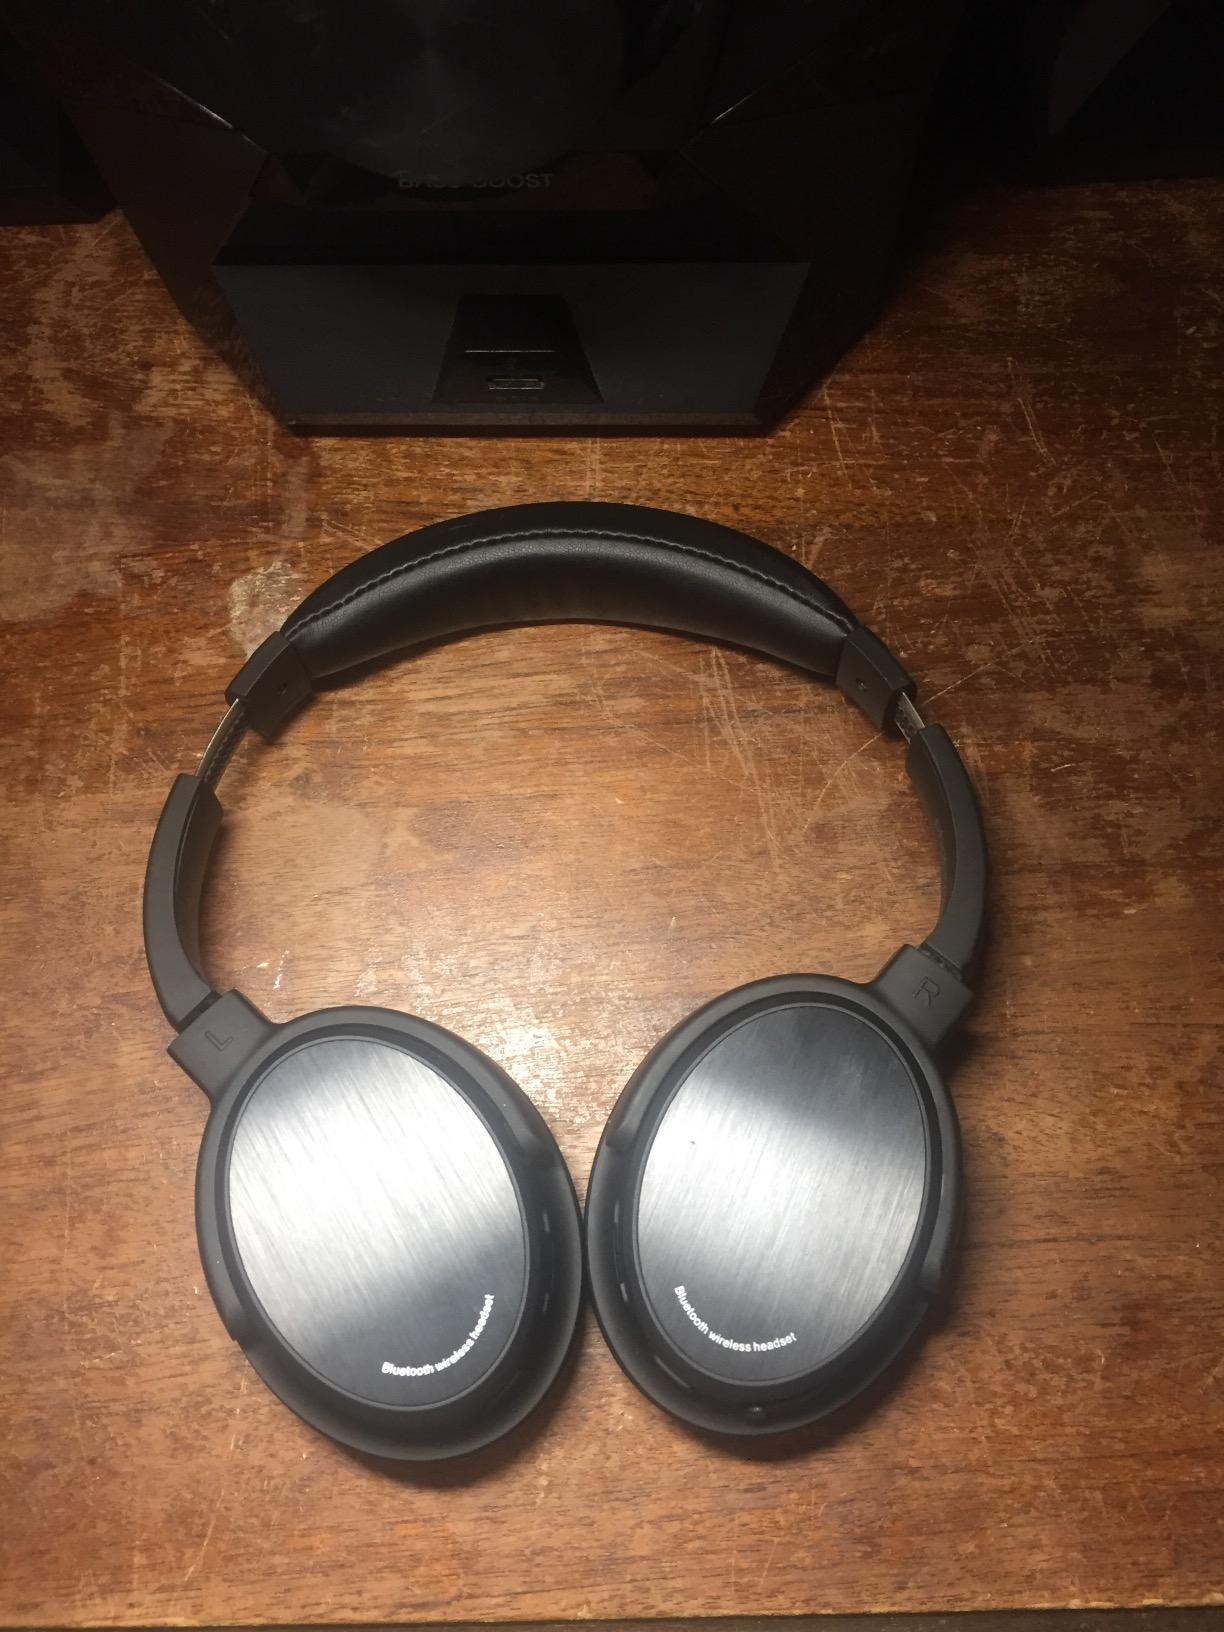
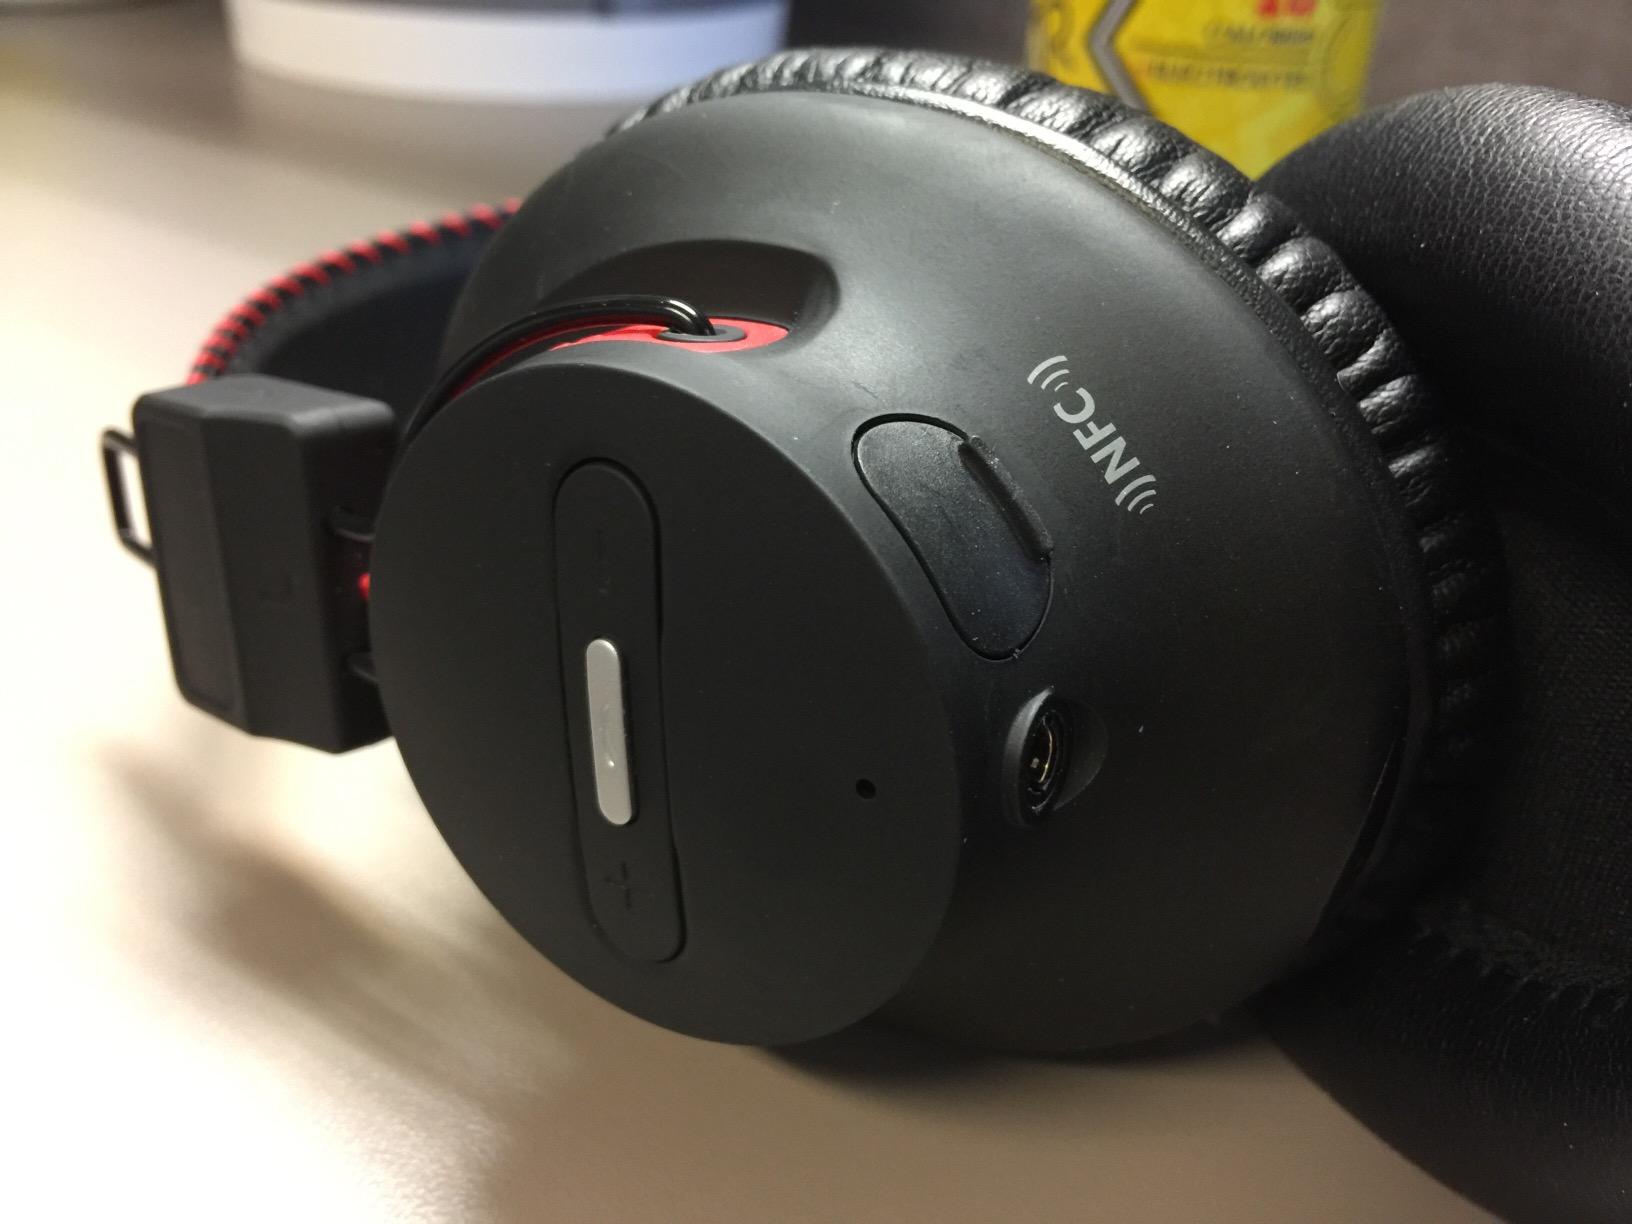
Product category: headphones
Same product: no